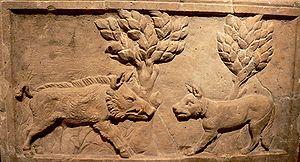
Cet article a trait à la symbolique véhiculée par le sanglier. Il est généralement symbole de fertilité et de force. On trouve donc souvent les sangliers dans des légendes ayant trait à la fertilité et la force. Dans l'iconographie chrétienne, il devient symbole de la luxure. Les soies de sanglier servent à faire des brosses, ce qui pourrait expliquer les associations aux peignes.